Feral pig

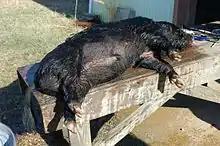
A hunted wild pig

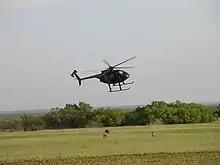
Feral pigs being shot from a helicopter, Texas Wildlife Services

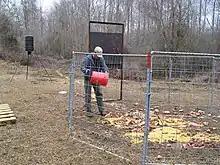
A corral-type trap being baited. Food is left to accustom pigs to using the trap as a daily food source; eventually, the gate can be triggered remotely when most or all the members of a sounder are inside the trap

To control feral pig numbers, American hunters have taken to trapping and killing as many individuals as they can. Some, in Texas, have even turned the trapping and killing of razorbacks into small businesses. The meat of wild pigs may be suitable for human consumption; around 461,000 animals killed in Texas between 2004 and 2009 were federally inspected and commercially sold for consumption.